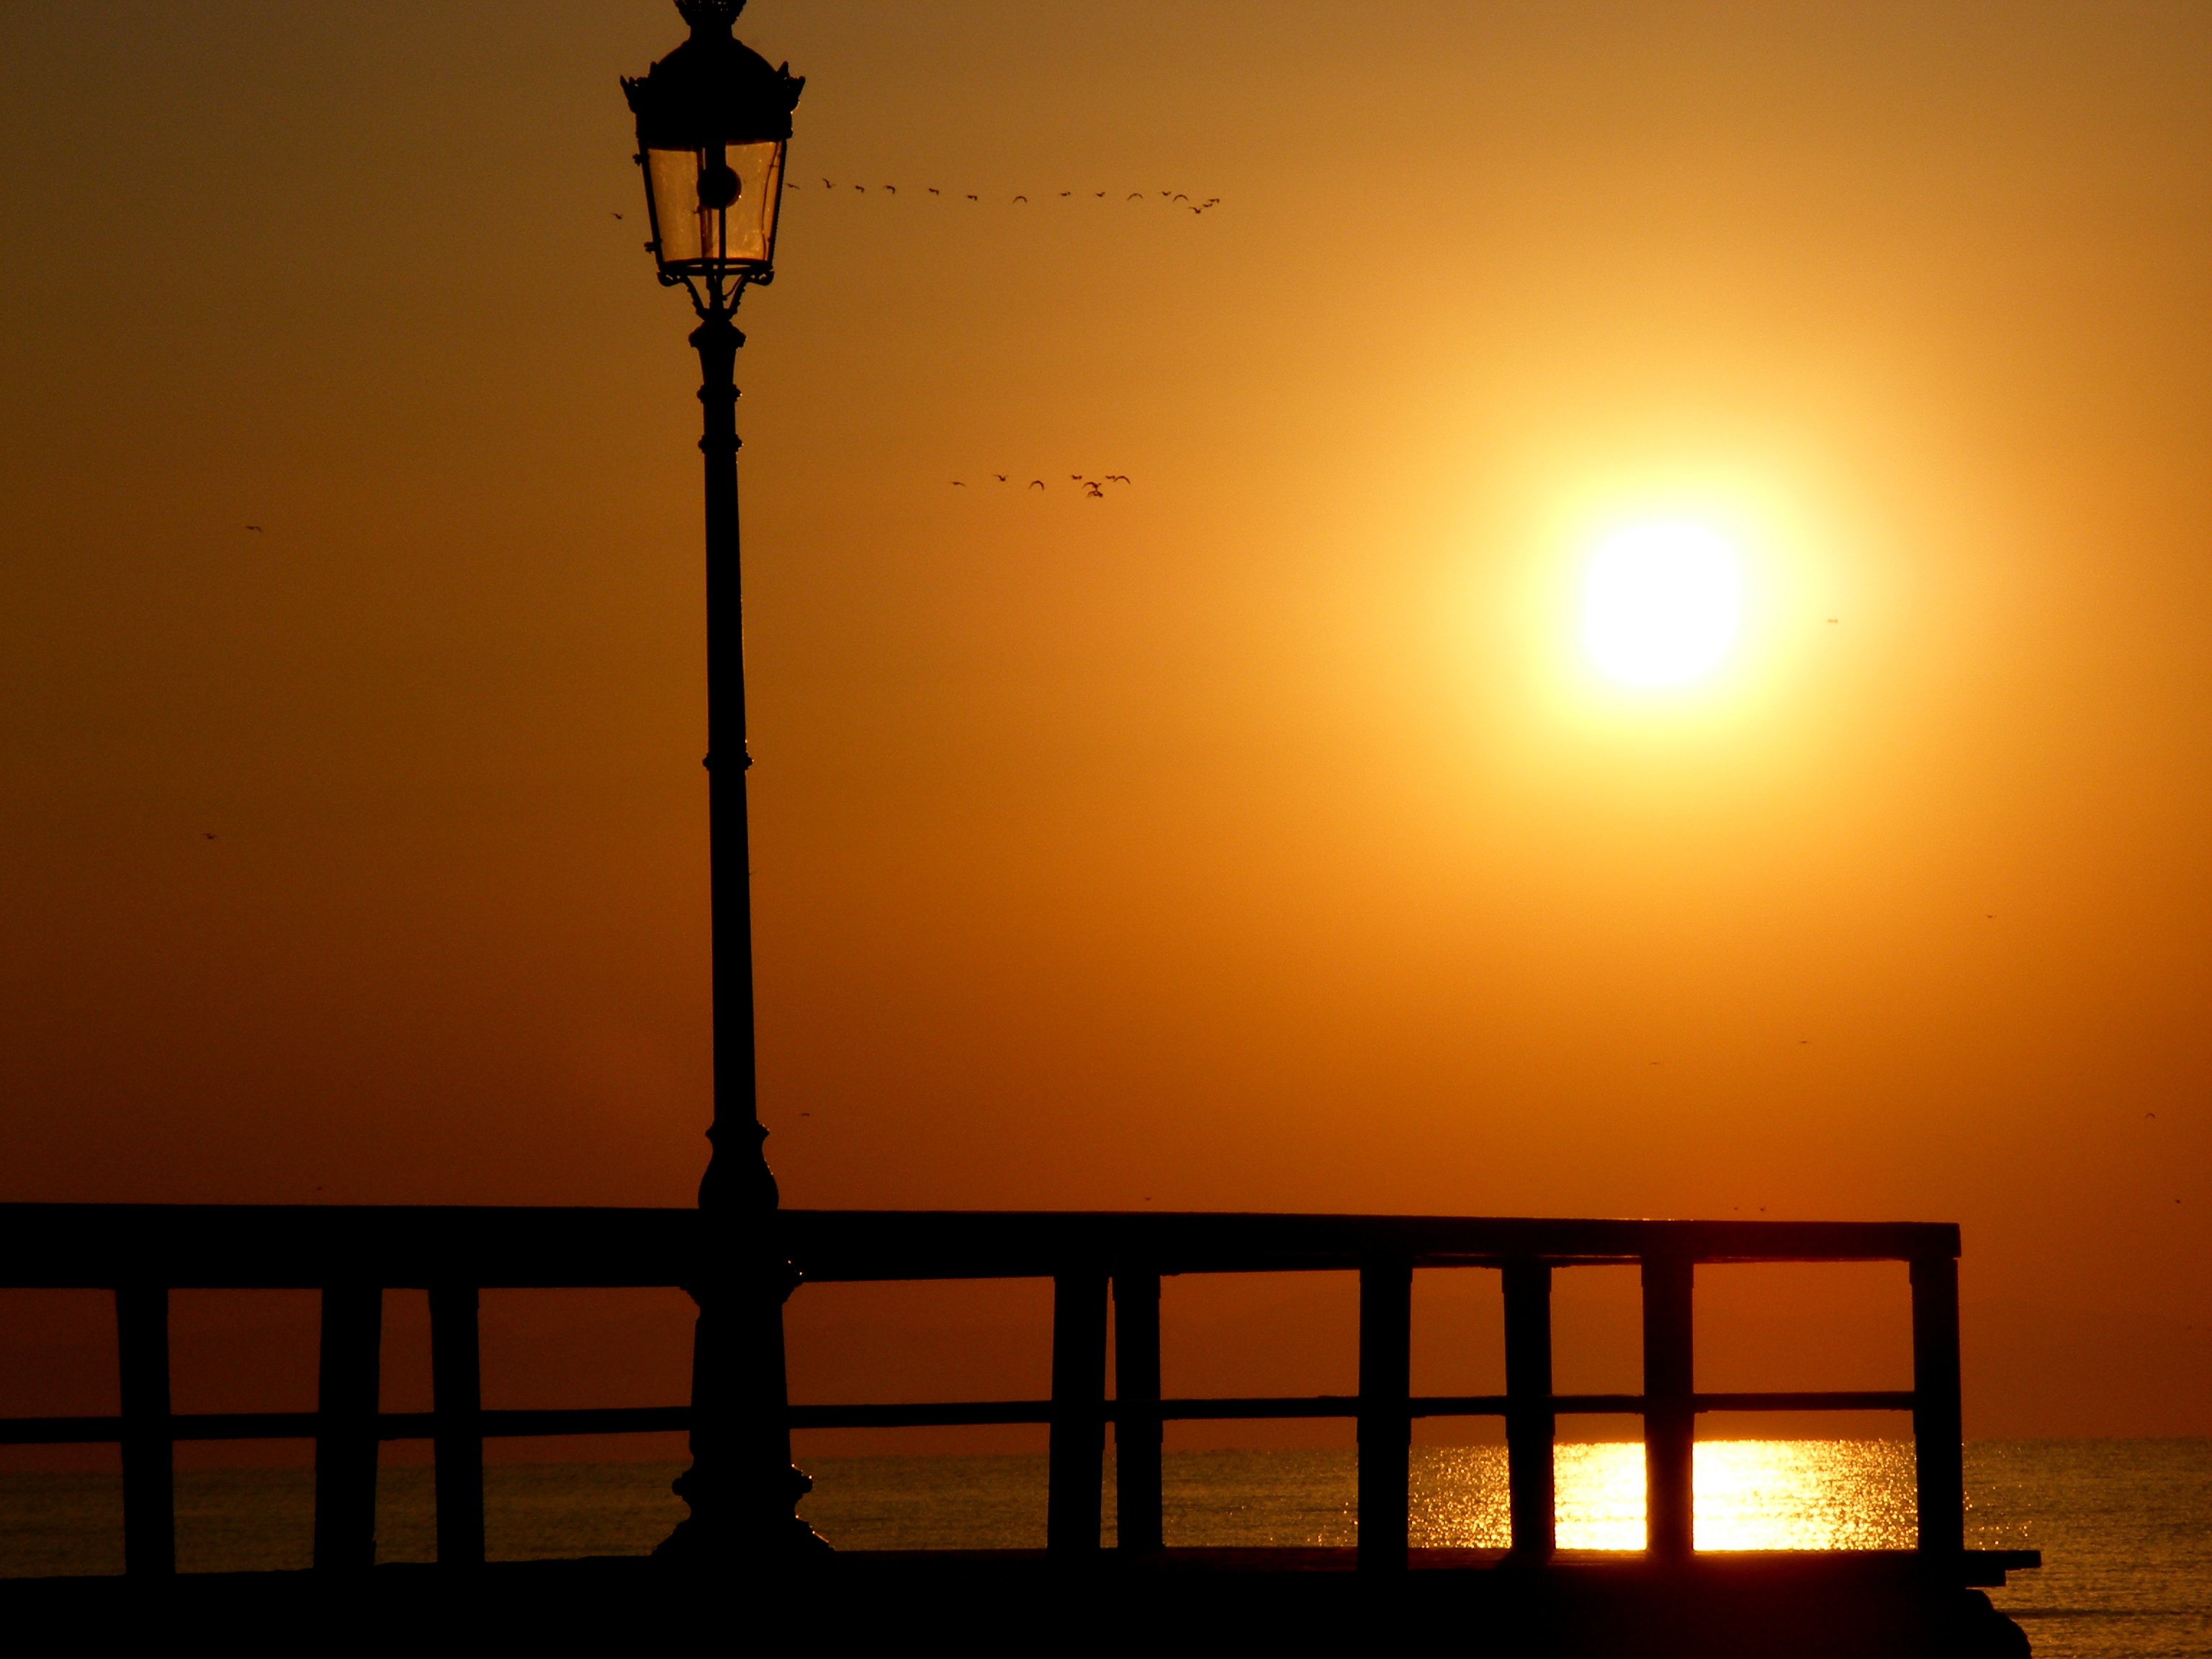
silhouette, light, sky, sun, sunrise, sunset, bridge, night, sunlight, morning, dawn, dusk, evening, lantern, reflection, red, tower, street light, lighting, great, light fixture, east, afterglow